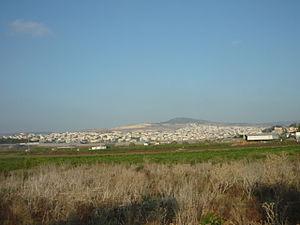
Tamra est une ville d'Israël, en hébreu : טַמְרָה, en arabe : طمرة.